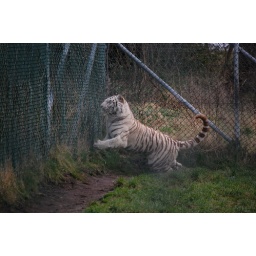
this white tiger was being wound up by the bengal tiger next door.